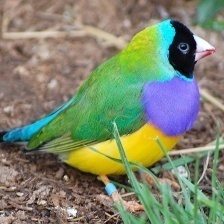
Species: GOULDIAN FINCH
Scientific name: ERYTHRURA GOULDIAE
ImageNet parent category: house_finch